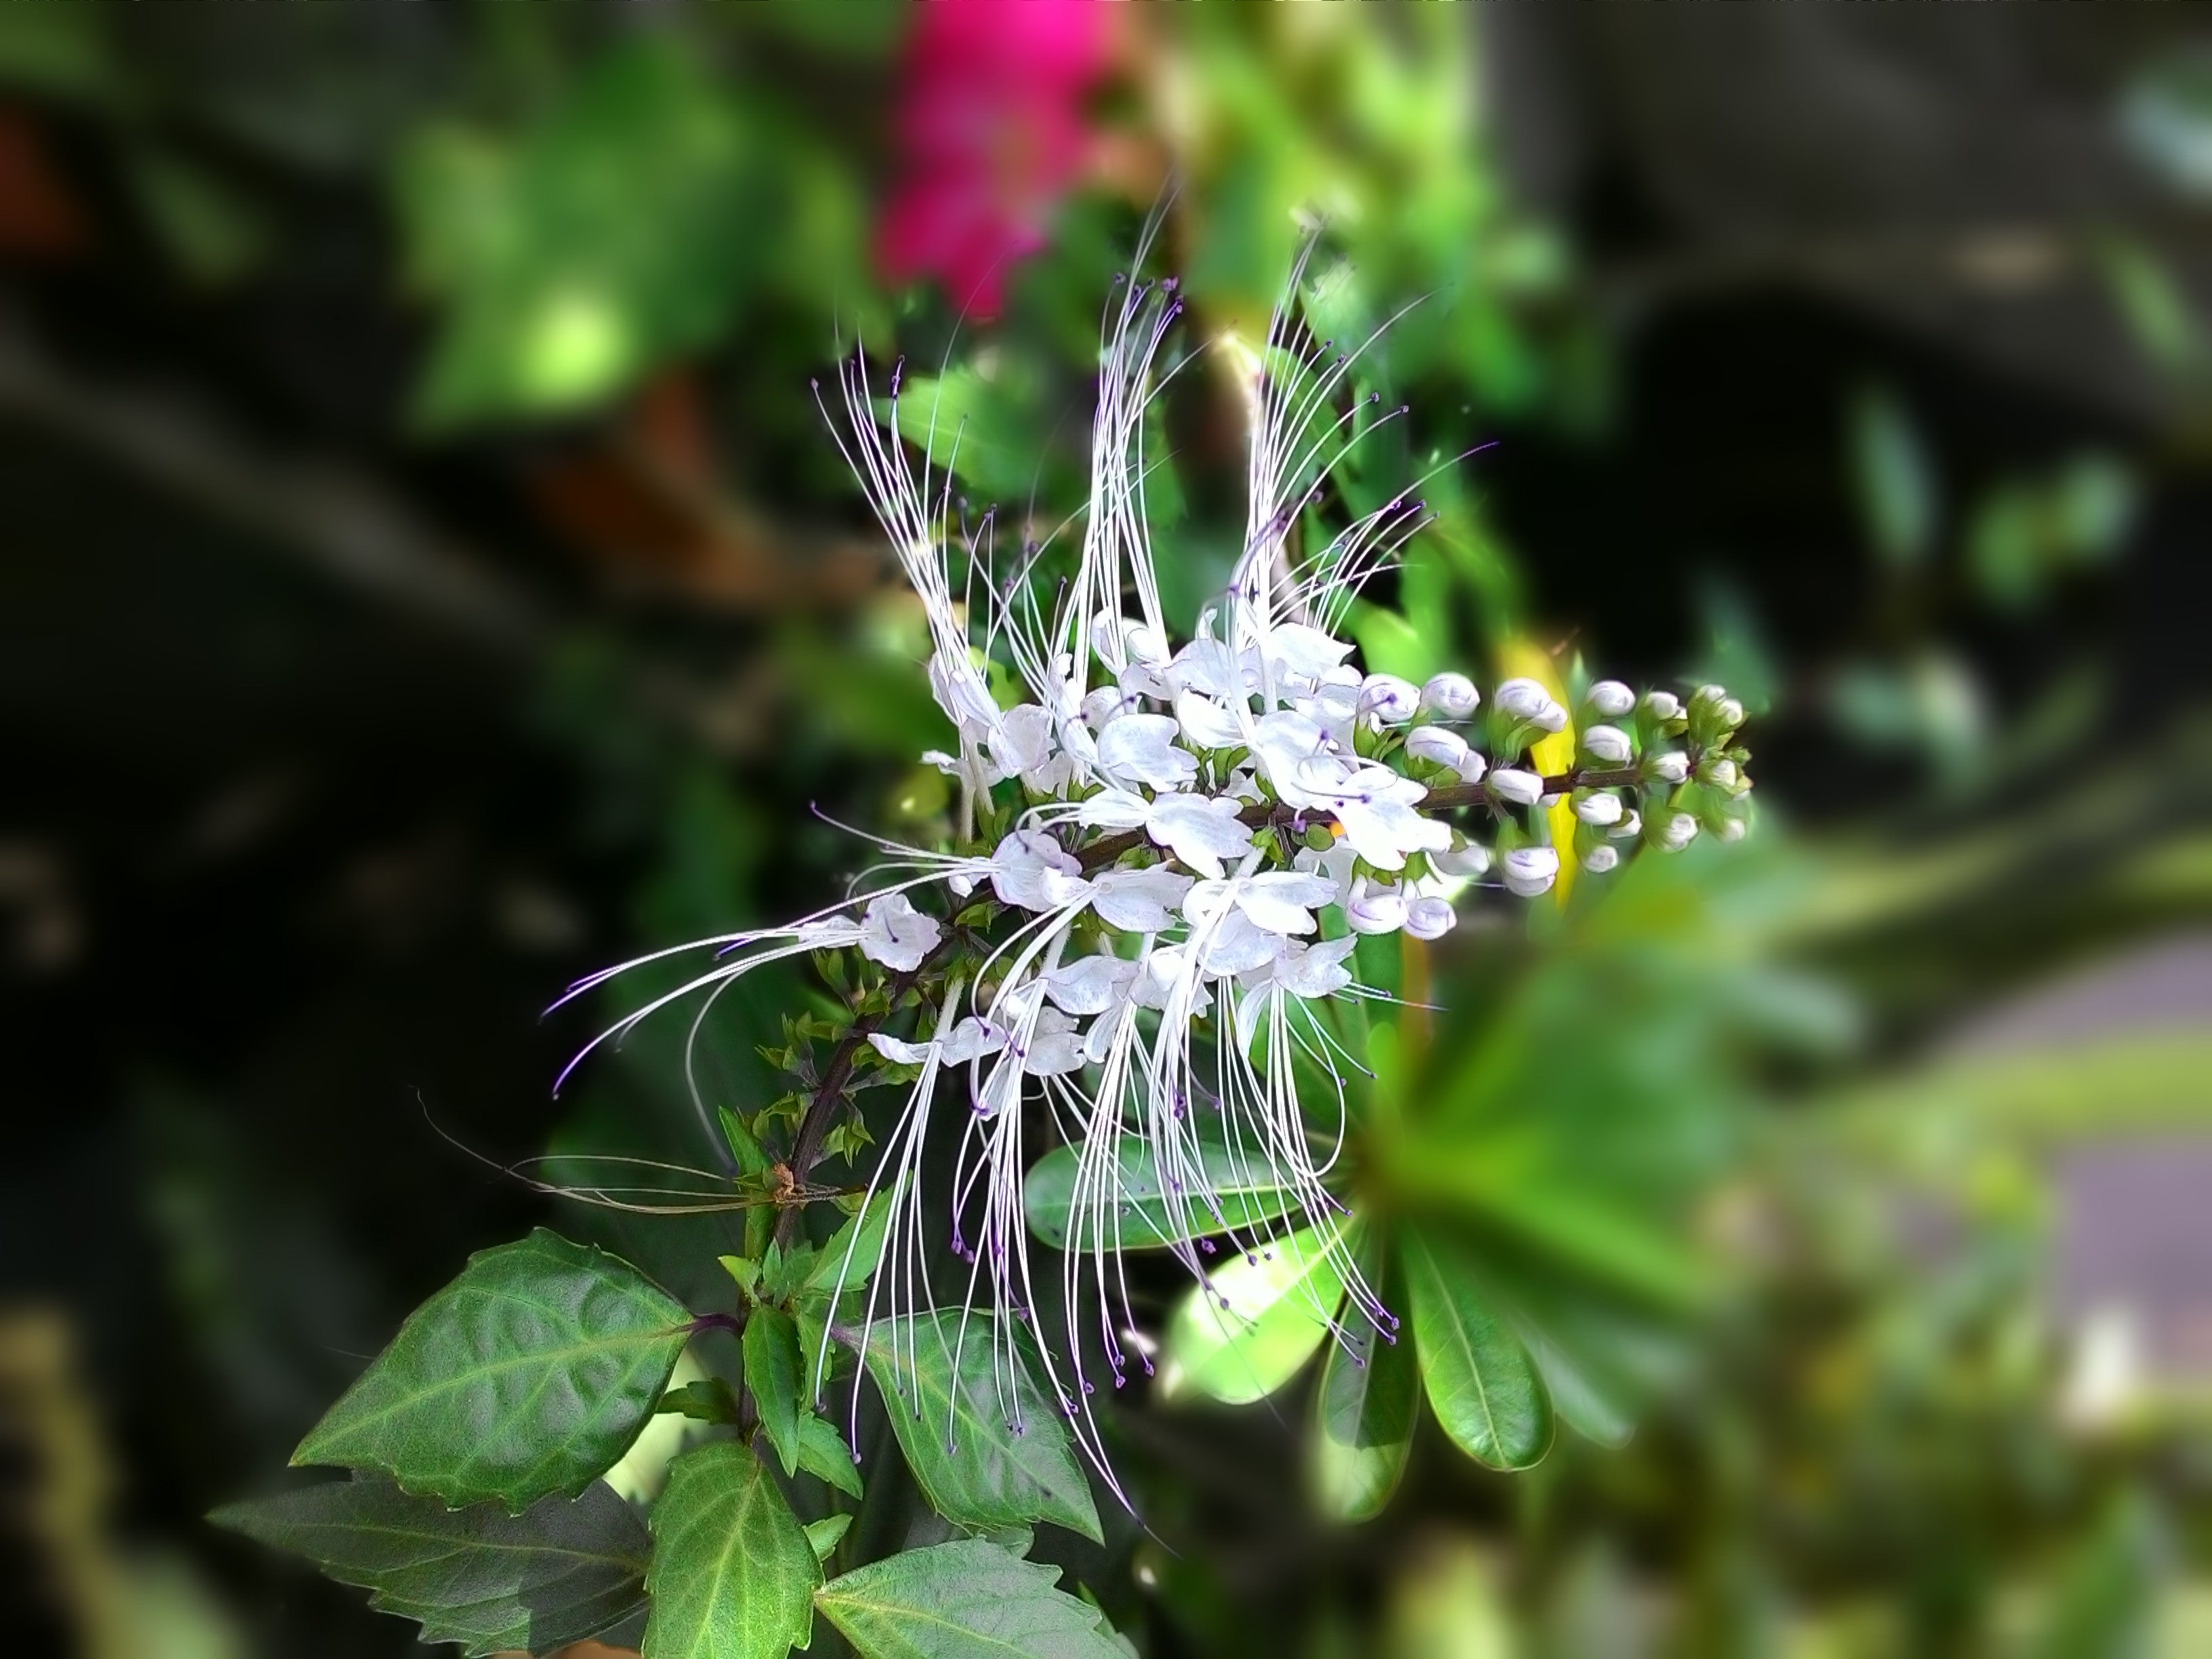
nature, outdoor, blossom, plant, hair, white, leaf, flower, petal, bloom, summer, floral, spring, green, herb, insect, macro, natural, park, botany, garden, flora, wildflower, shrub, macro photography, flowering plant, land plant